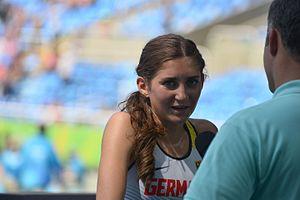
Finale du 3000m steeple des jo de Rio 2016. L'allemande Gesa Felicitas Krause en interview